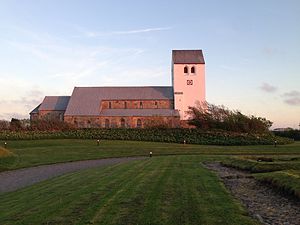
Vestervig
Vestervig Kirke i 2017
Vestervig er en by i Thy med 593 indbyggere, beliggende i Vestervig Sogn. Byen ligger i Region Nordjylland og hører til Thisted Kommune.